Coombs Dale

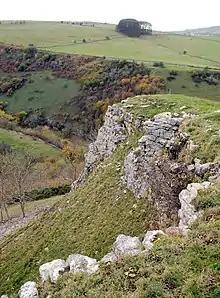
Limestone outcrop above Coombs Dale

Coombs Dale is a steep-sided, dry carboniferous limestone valley in the Derbyshire Peak District of England. The village of Calver lies about 1 km to the east and the village of Stoney Middleton lies less than 1 km to the north. The dale is cut into the hills on the east side of Longstone Moor. The upper end of the dale is known as Rough Side. Several springs flow down the dale during winter and after heavy rains.